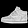
Label: Sneaker